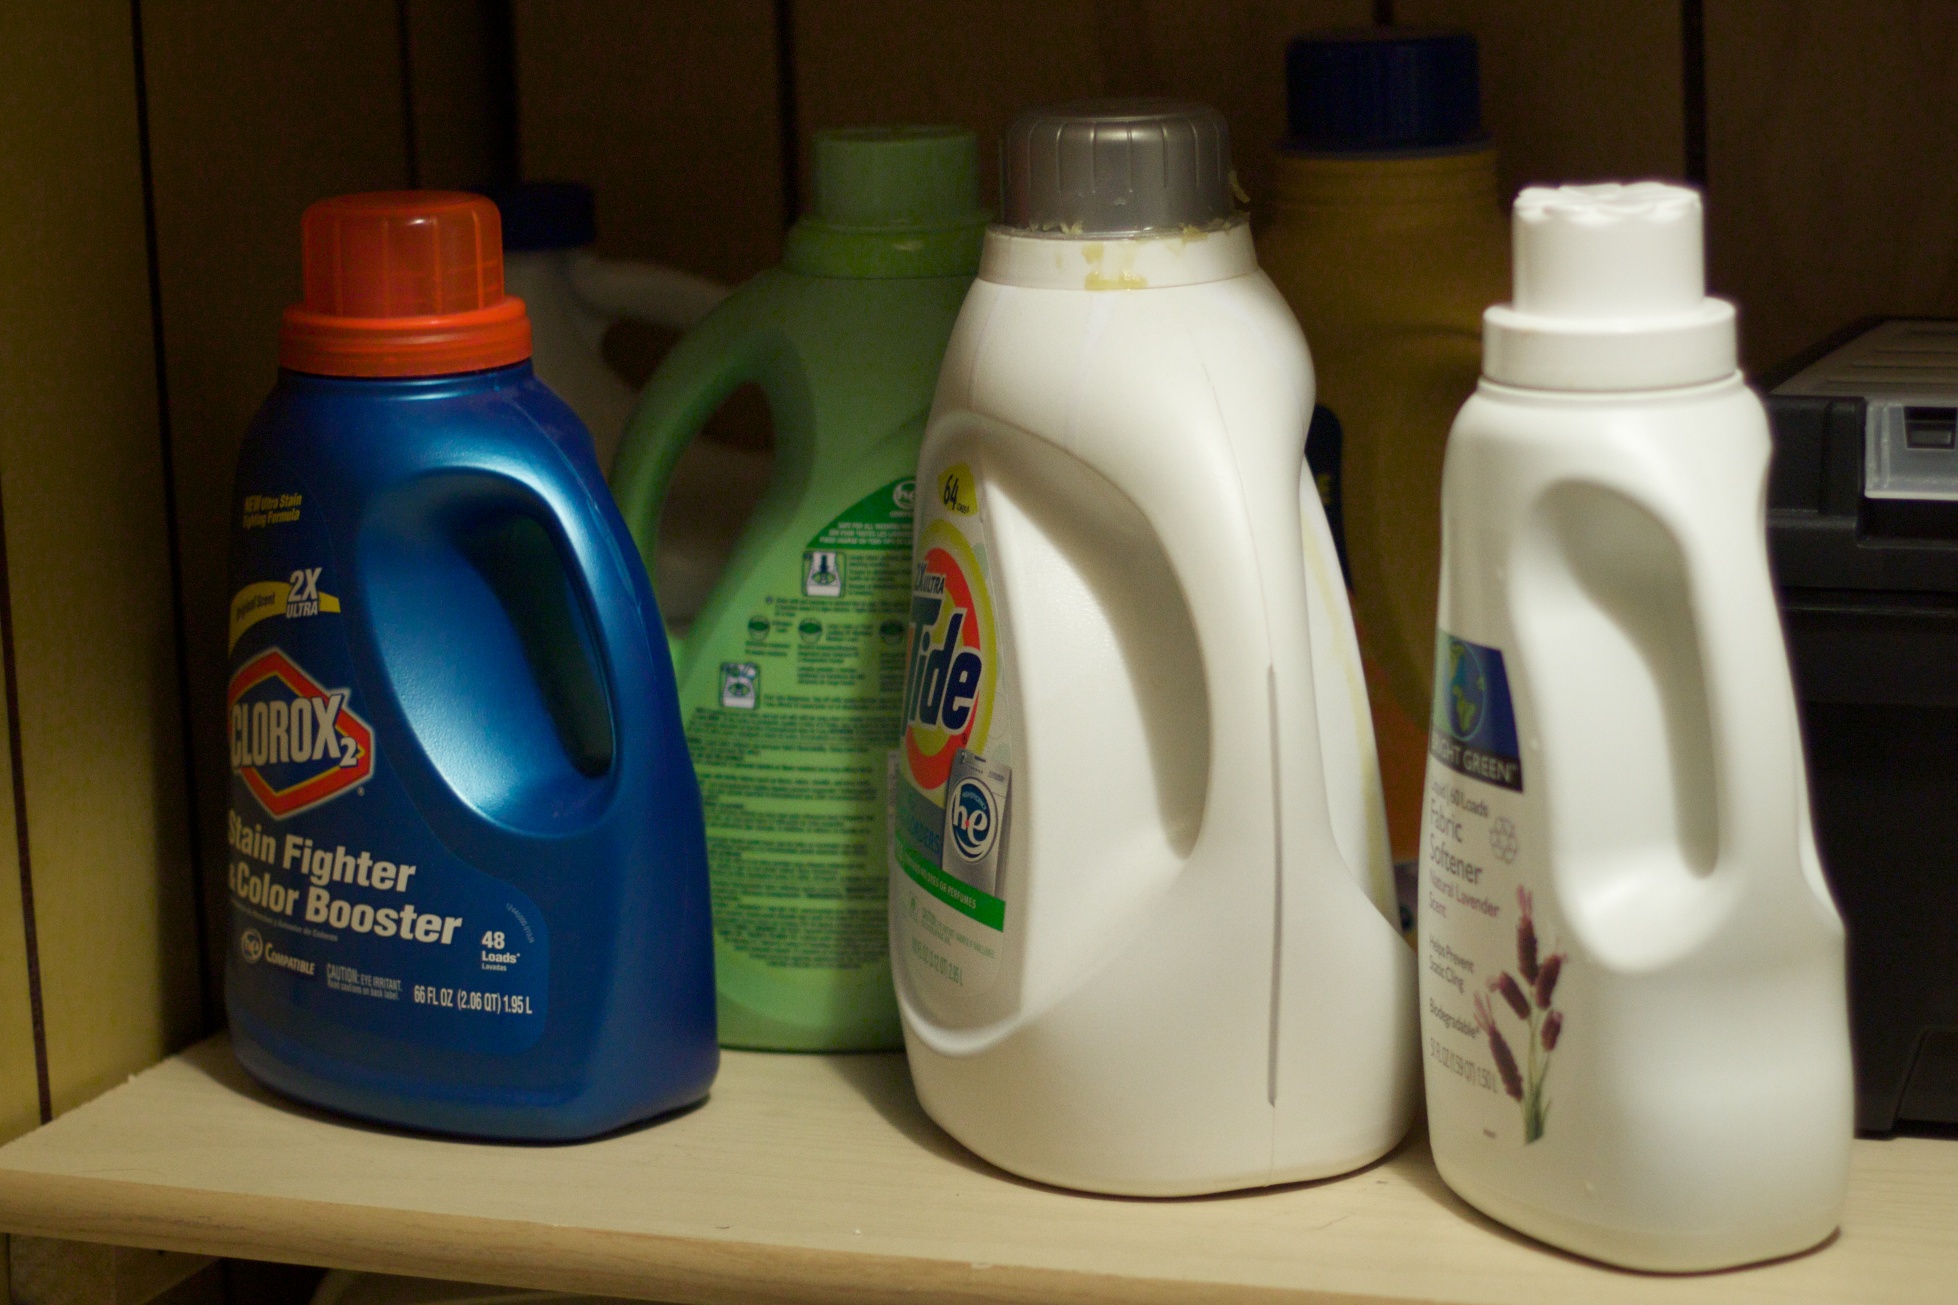
food, drink, bottle, breakfast, milk, dairy product, juice, product, plastic bottle, drinkware